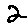
Label: 2